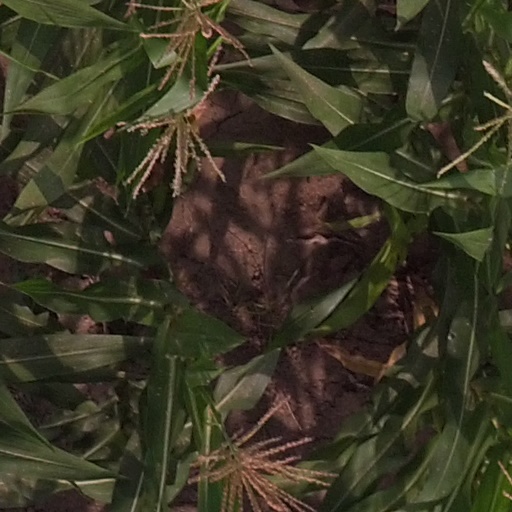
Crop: maize; corn